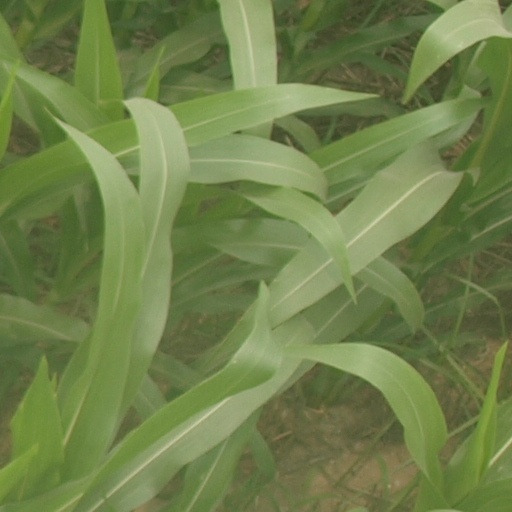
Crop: maize; corn